Frank Goldsmith

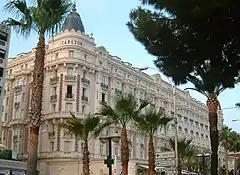
The Carlton, Cannes

He died in Paris on 14 February 1967, leaving a widow and two sons, Edward Goldsmith, an environmentalist and eco-philosopher, and James Goldsmith, businessman and founder of the Euro-sceptic Referendum Party. His grandson, Zac Goldsmith, was a Conservative MP.